Michal Pávek

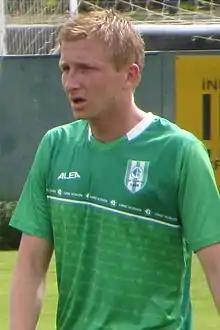
Pávek with Vltavín in 2014

Michal Pávek (born 13 February 1985) is a Czech football player who currently plays for Ústí nad Labem.